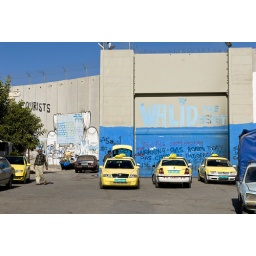
Palestinian cars are marked with green license plates that disallow them from many areas in Israel.